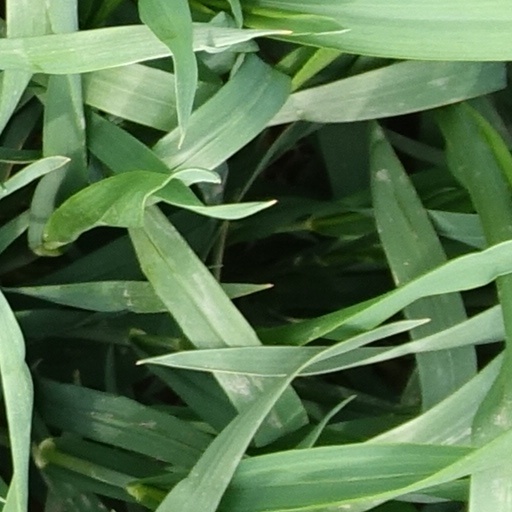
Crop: wheat